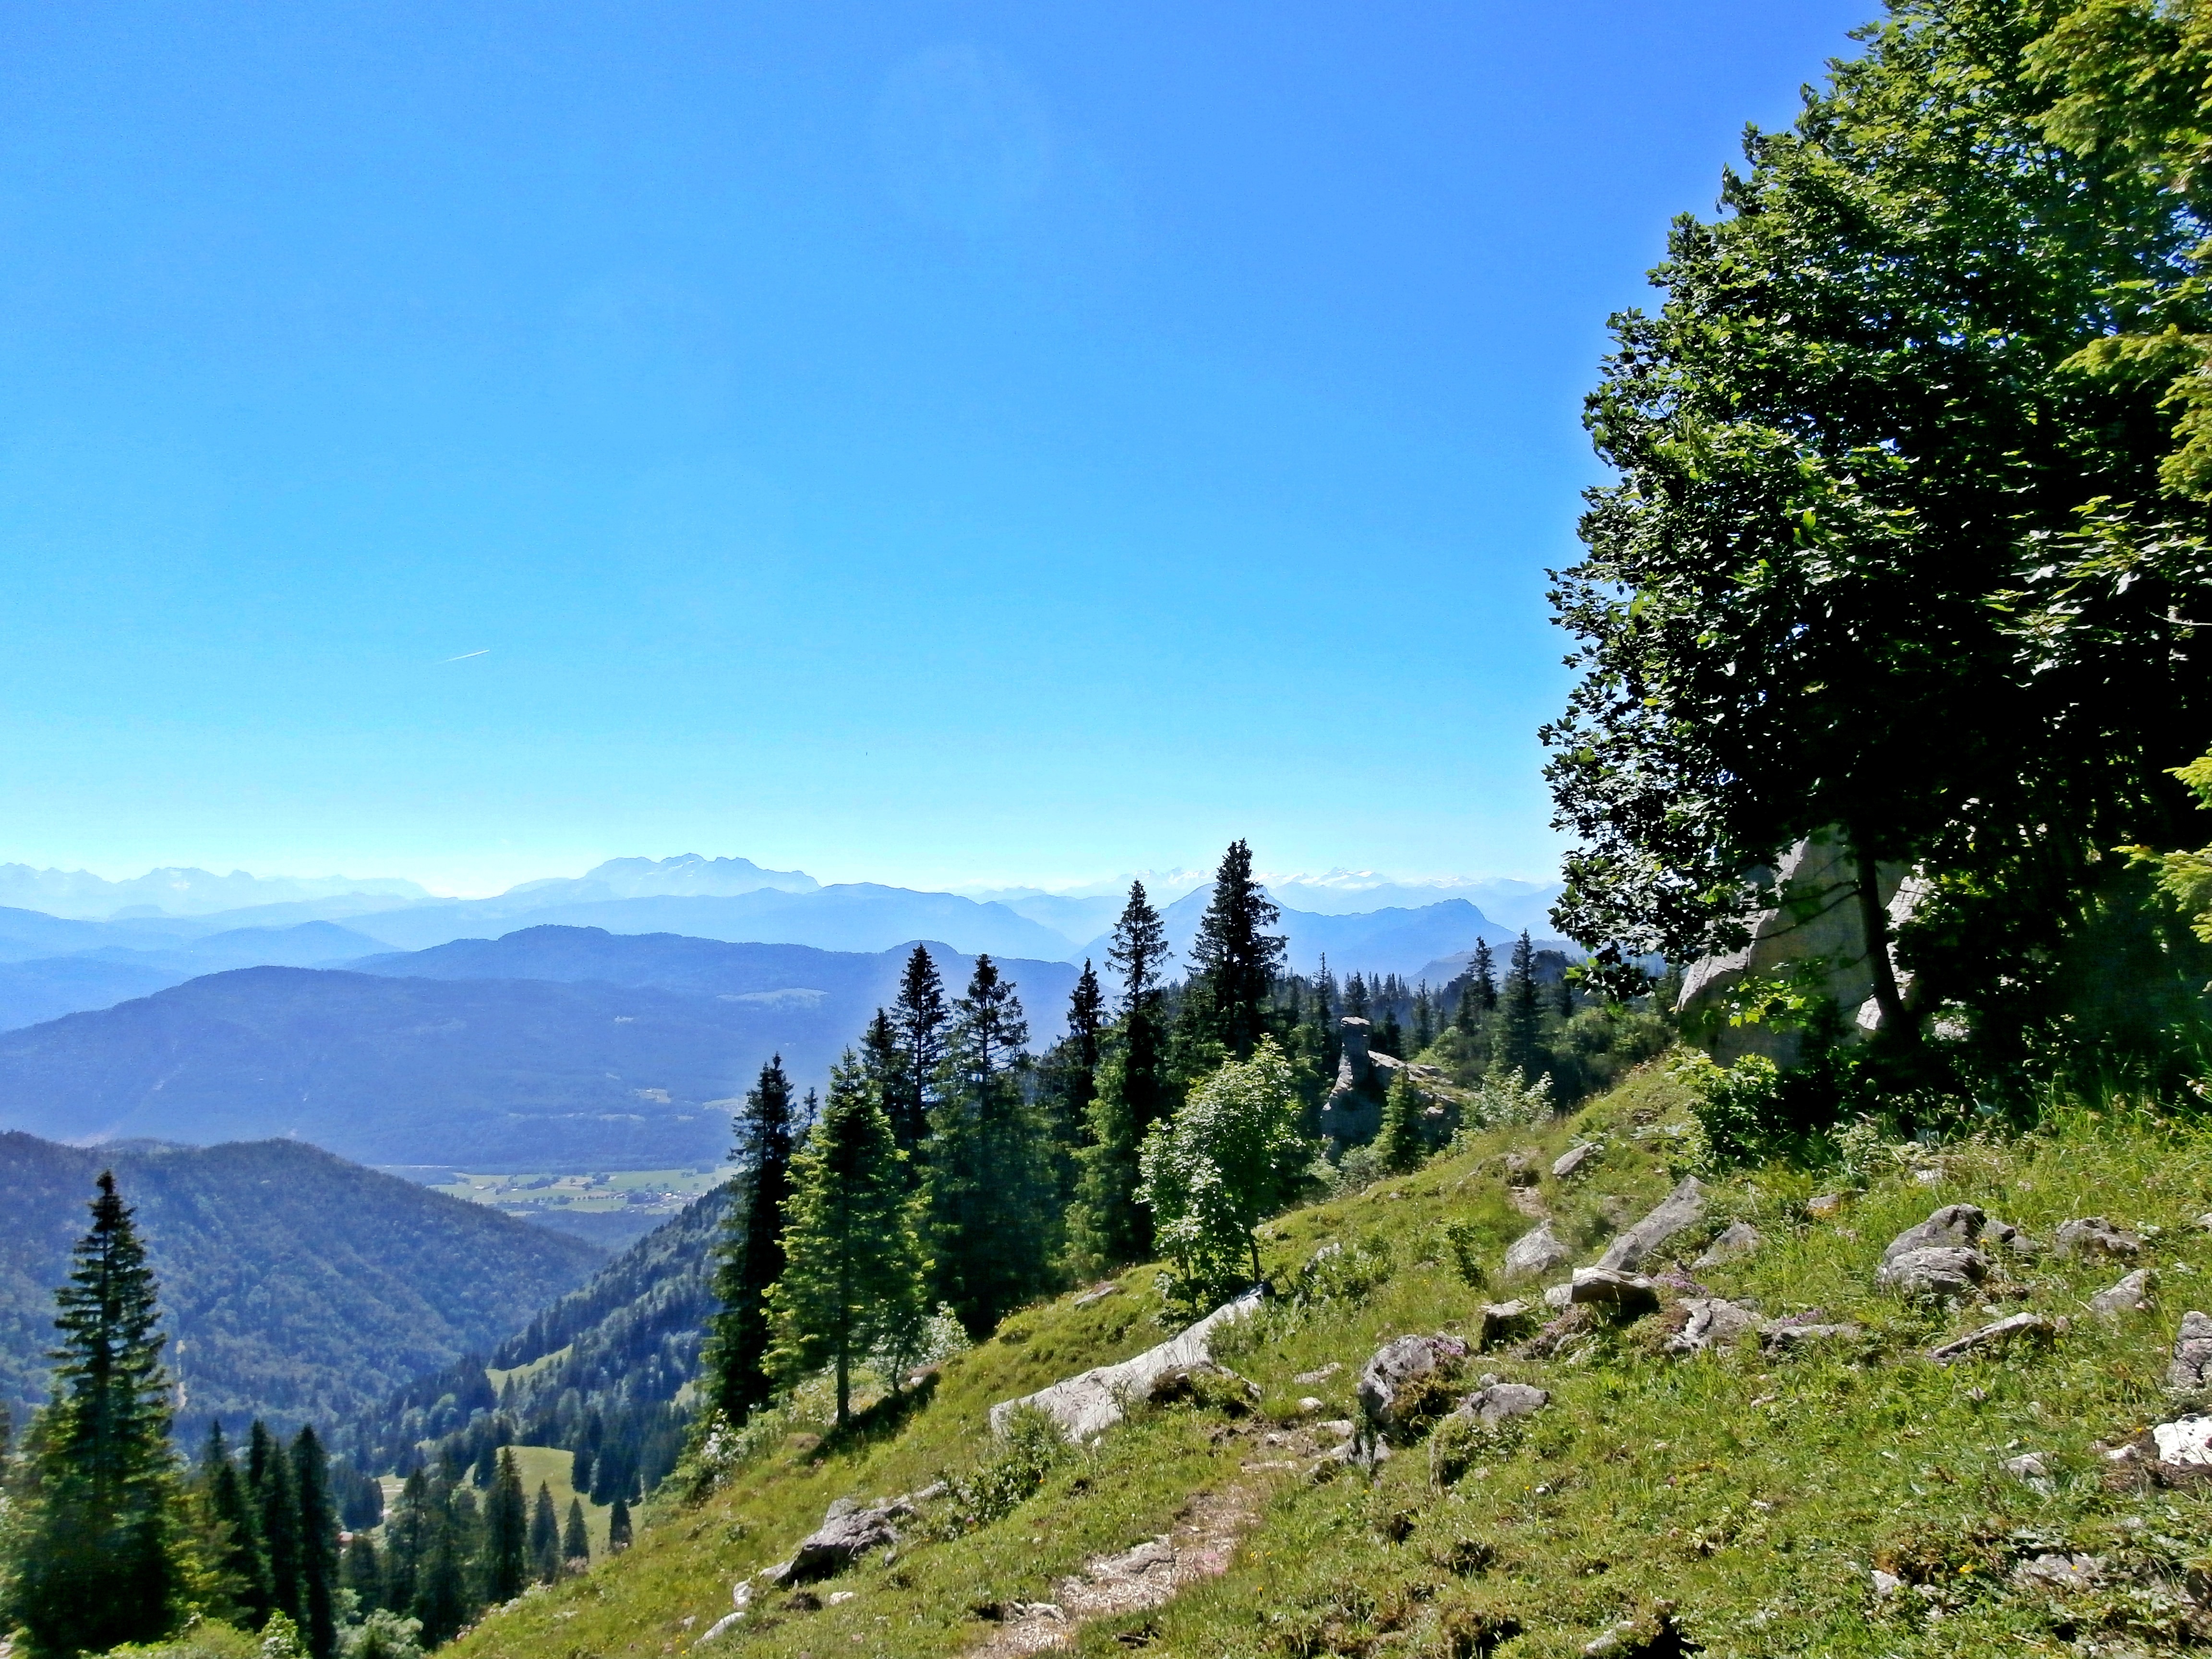
landscape, tree, wilderness, walking, mountain, trail, meadow, hill, adventure, valley, mountain range, ridge, alps, plateau, bavaria, ecosystem, chiemgau, mountain pass, kampenwand, mountainous landforms